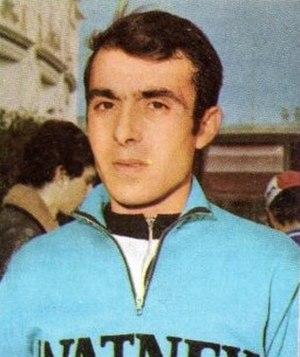
Carmine Preziosi est un coureur cycliste italien des années 1960-1970.